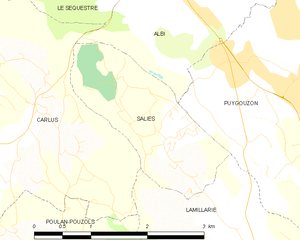
Carte des communes françaises Saliès
Saliès est une commune française située dans le département du Tarn, en région Occitanie.